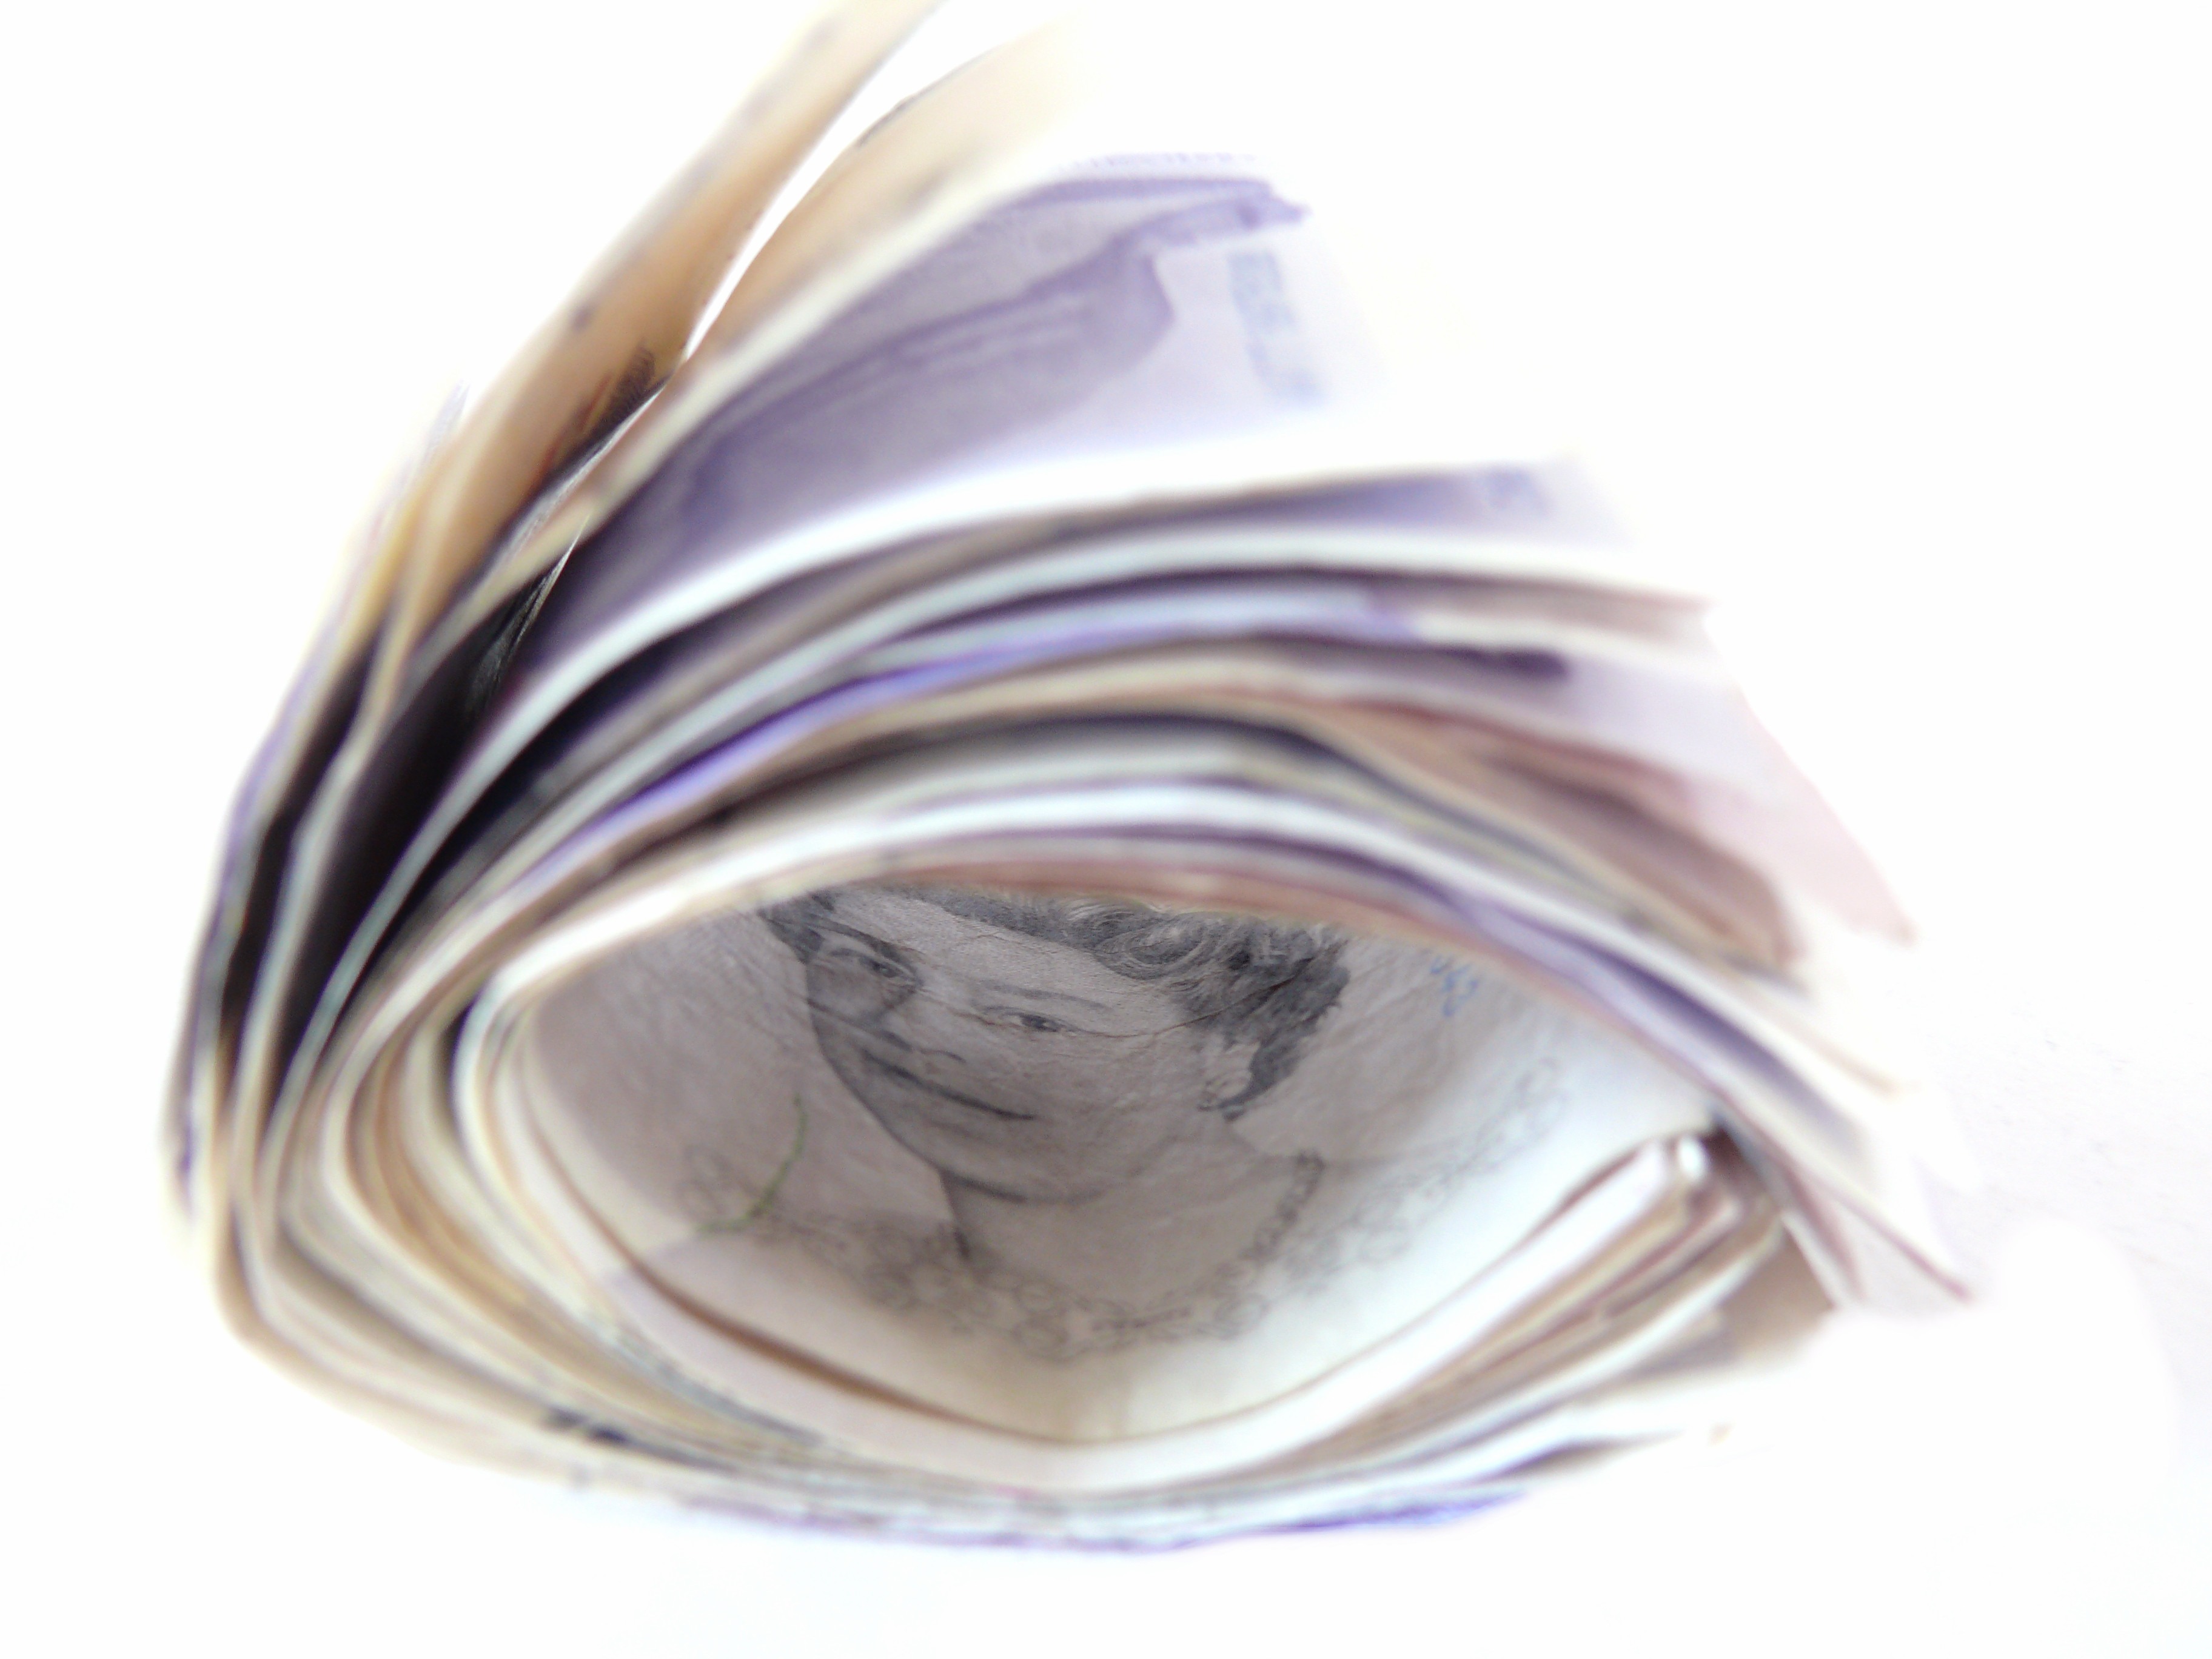
work, hand, ring, petal, shop, finger, money, business, shopping, jewellery, bank, silver, eye, queen, organ, rich, credit, job, payment, marketing, welfare, salary, pay, bills, pounds, twenty, fashion accessory